Draganić, Karlovac County

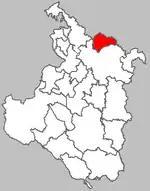
Image of Draganić municipality within the Karlovac County

Draganić is a municipality in Karlovac County, Croatia.